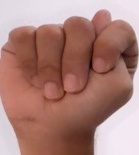
ASL sign: T